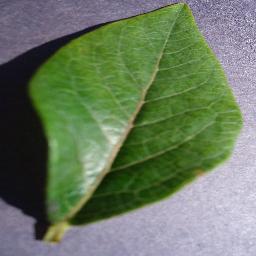
Label: Blueberry___healthy